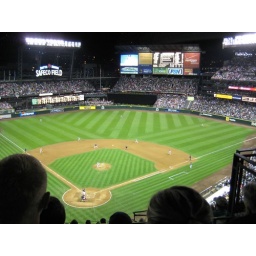
I caught Kenji's Homerun on film! You can see the ball in the outfield flying to the stands